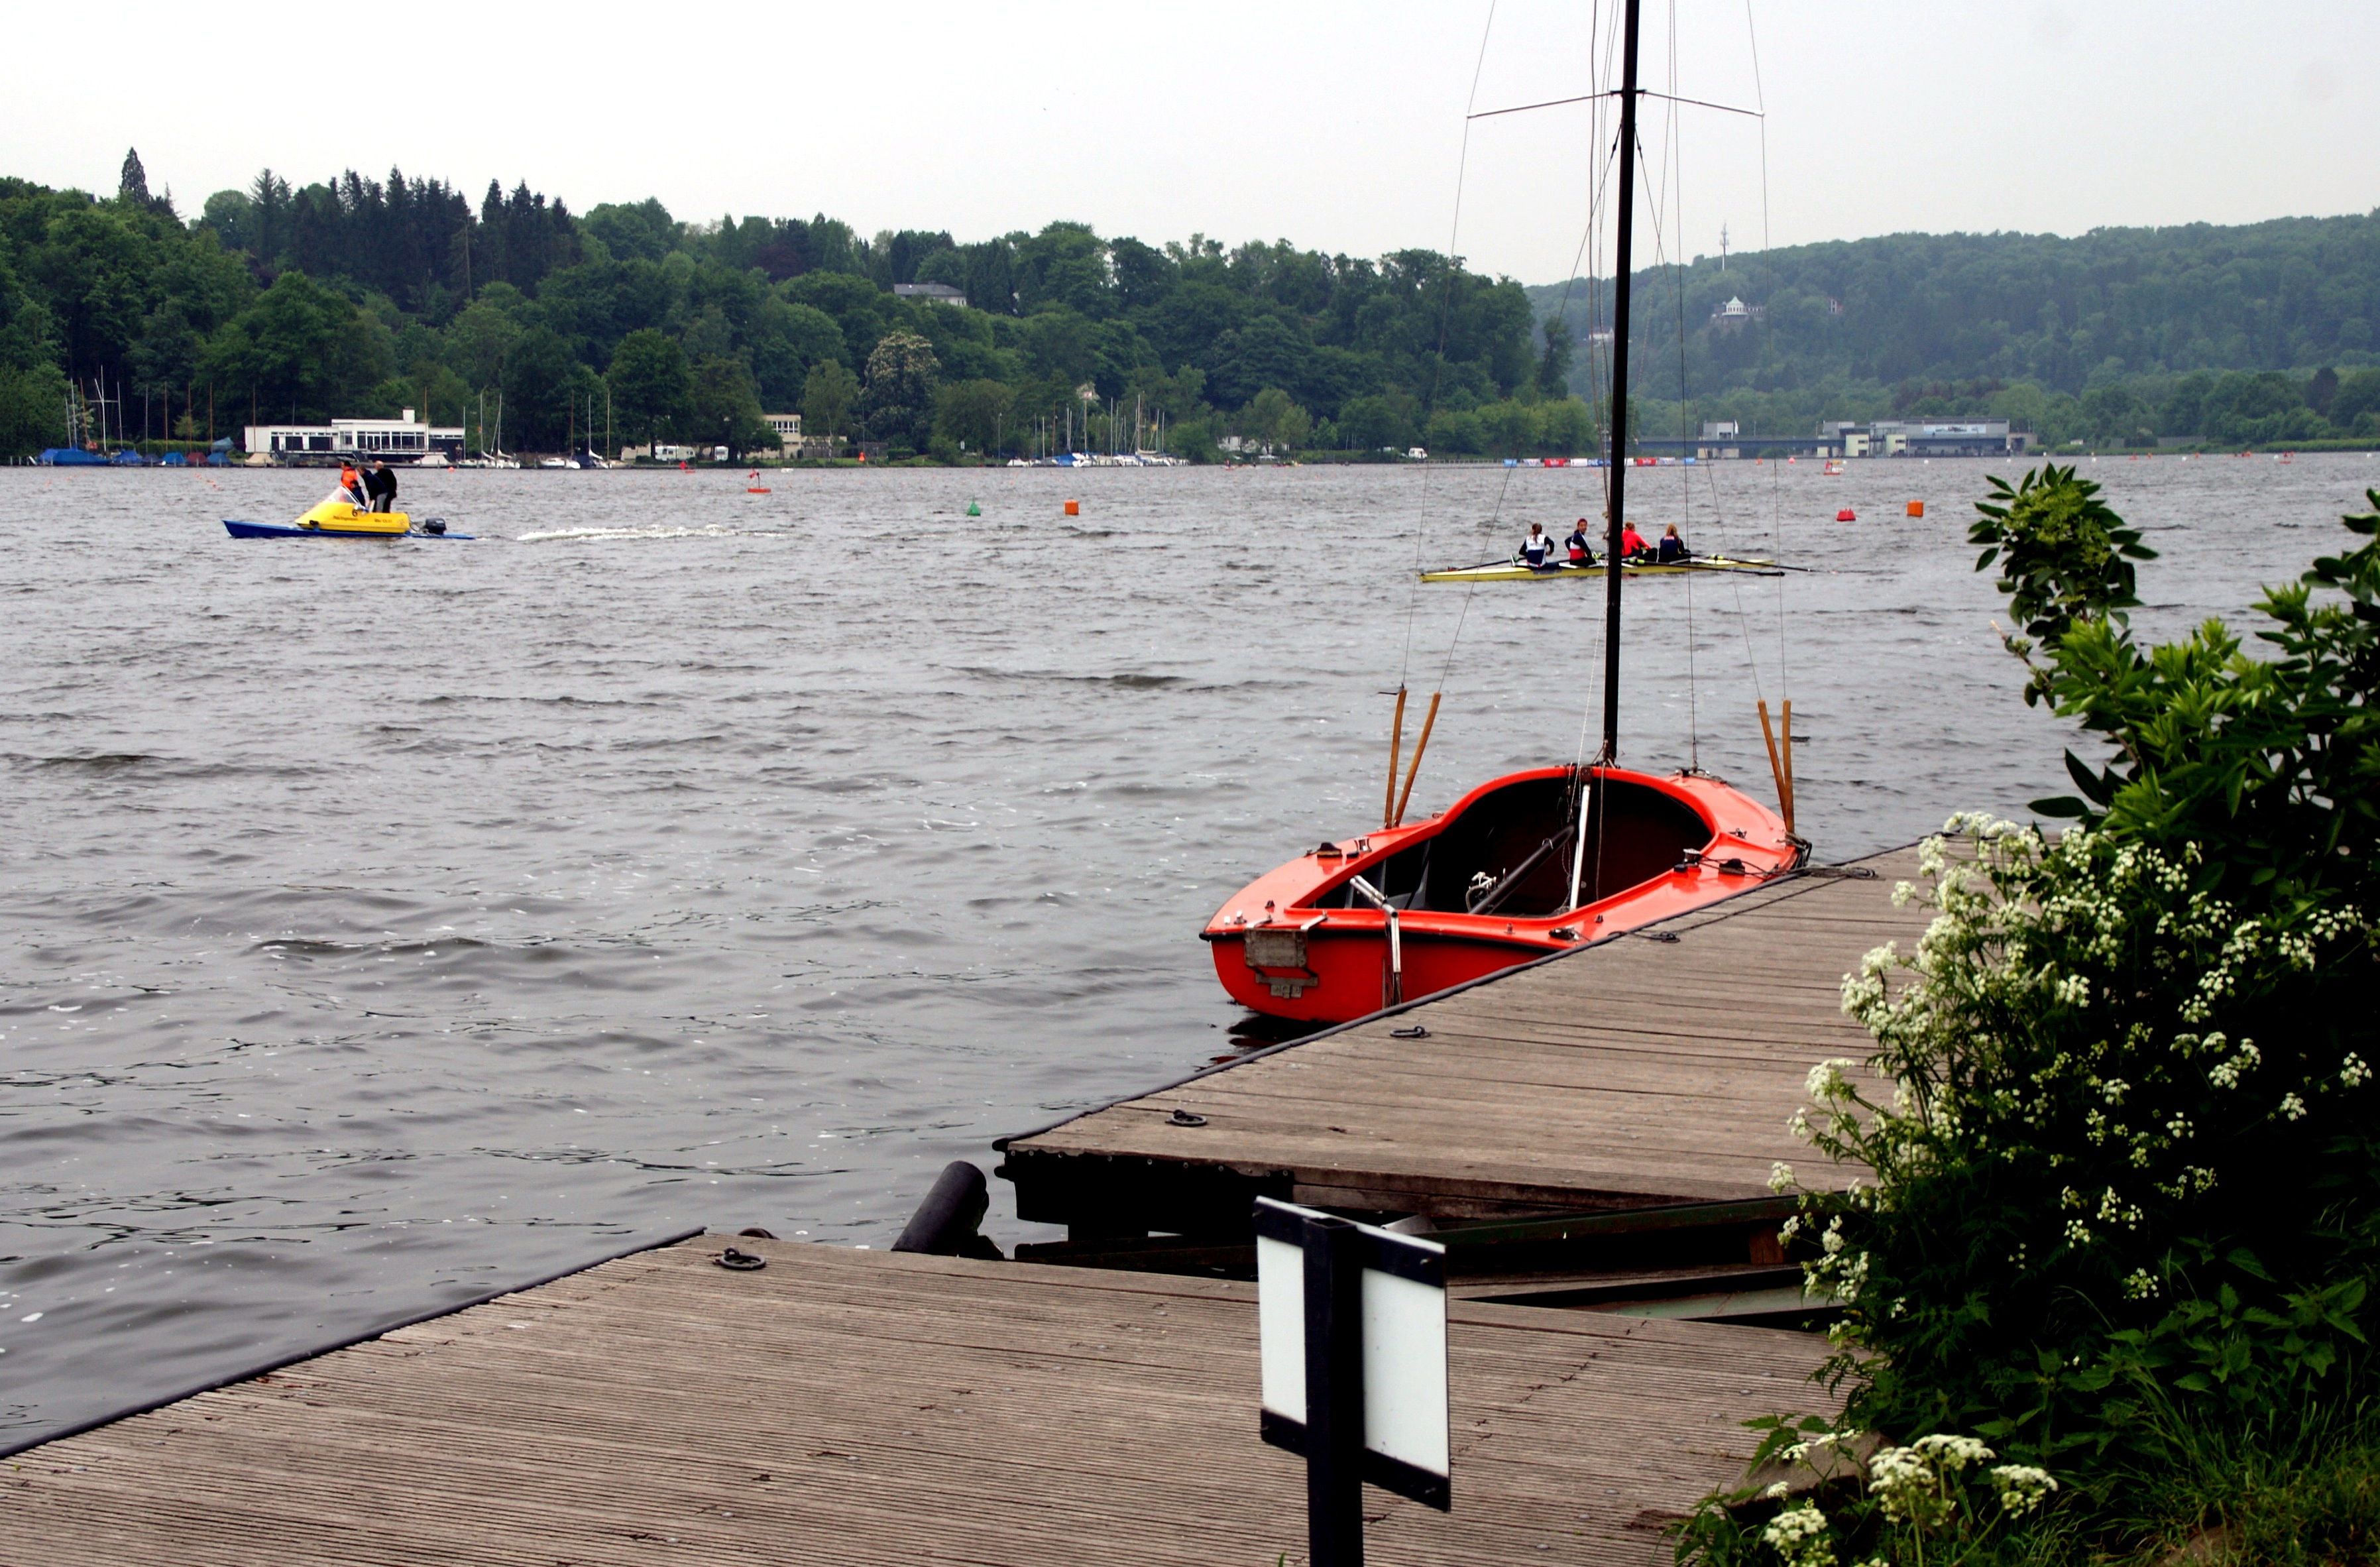
sea, water, dock, boat, lake, vehicle, bay, marina, jetty, eat, trees, rowing boat, boating, boats, sail, germany, watercraft, baldeneysee, reflexes